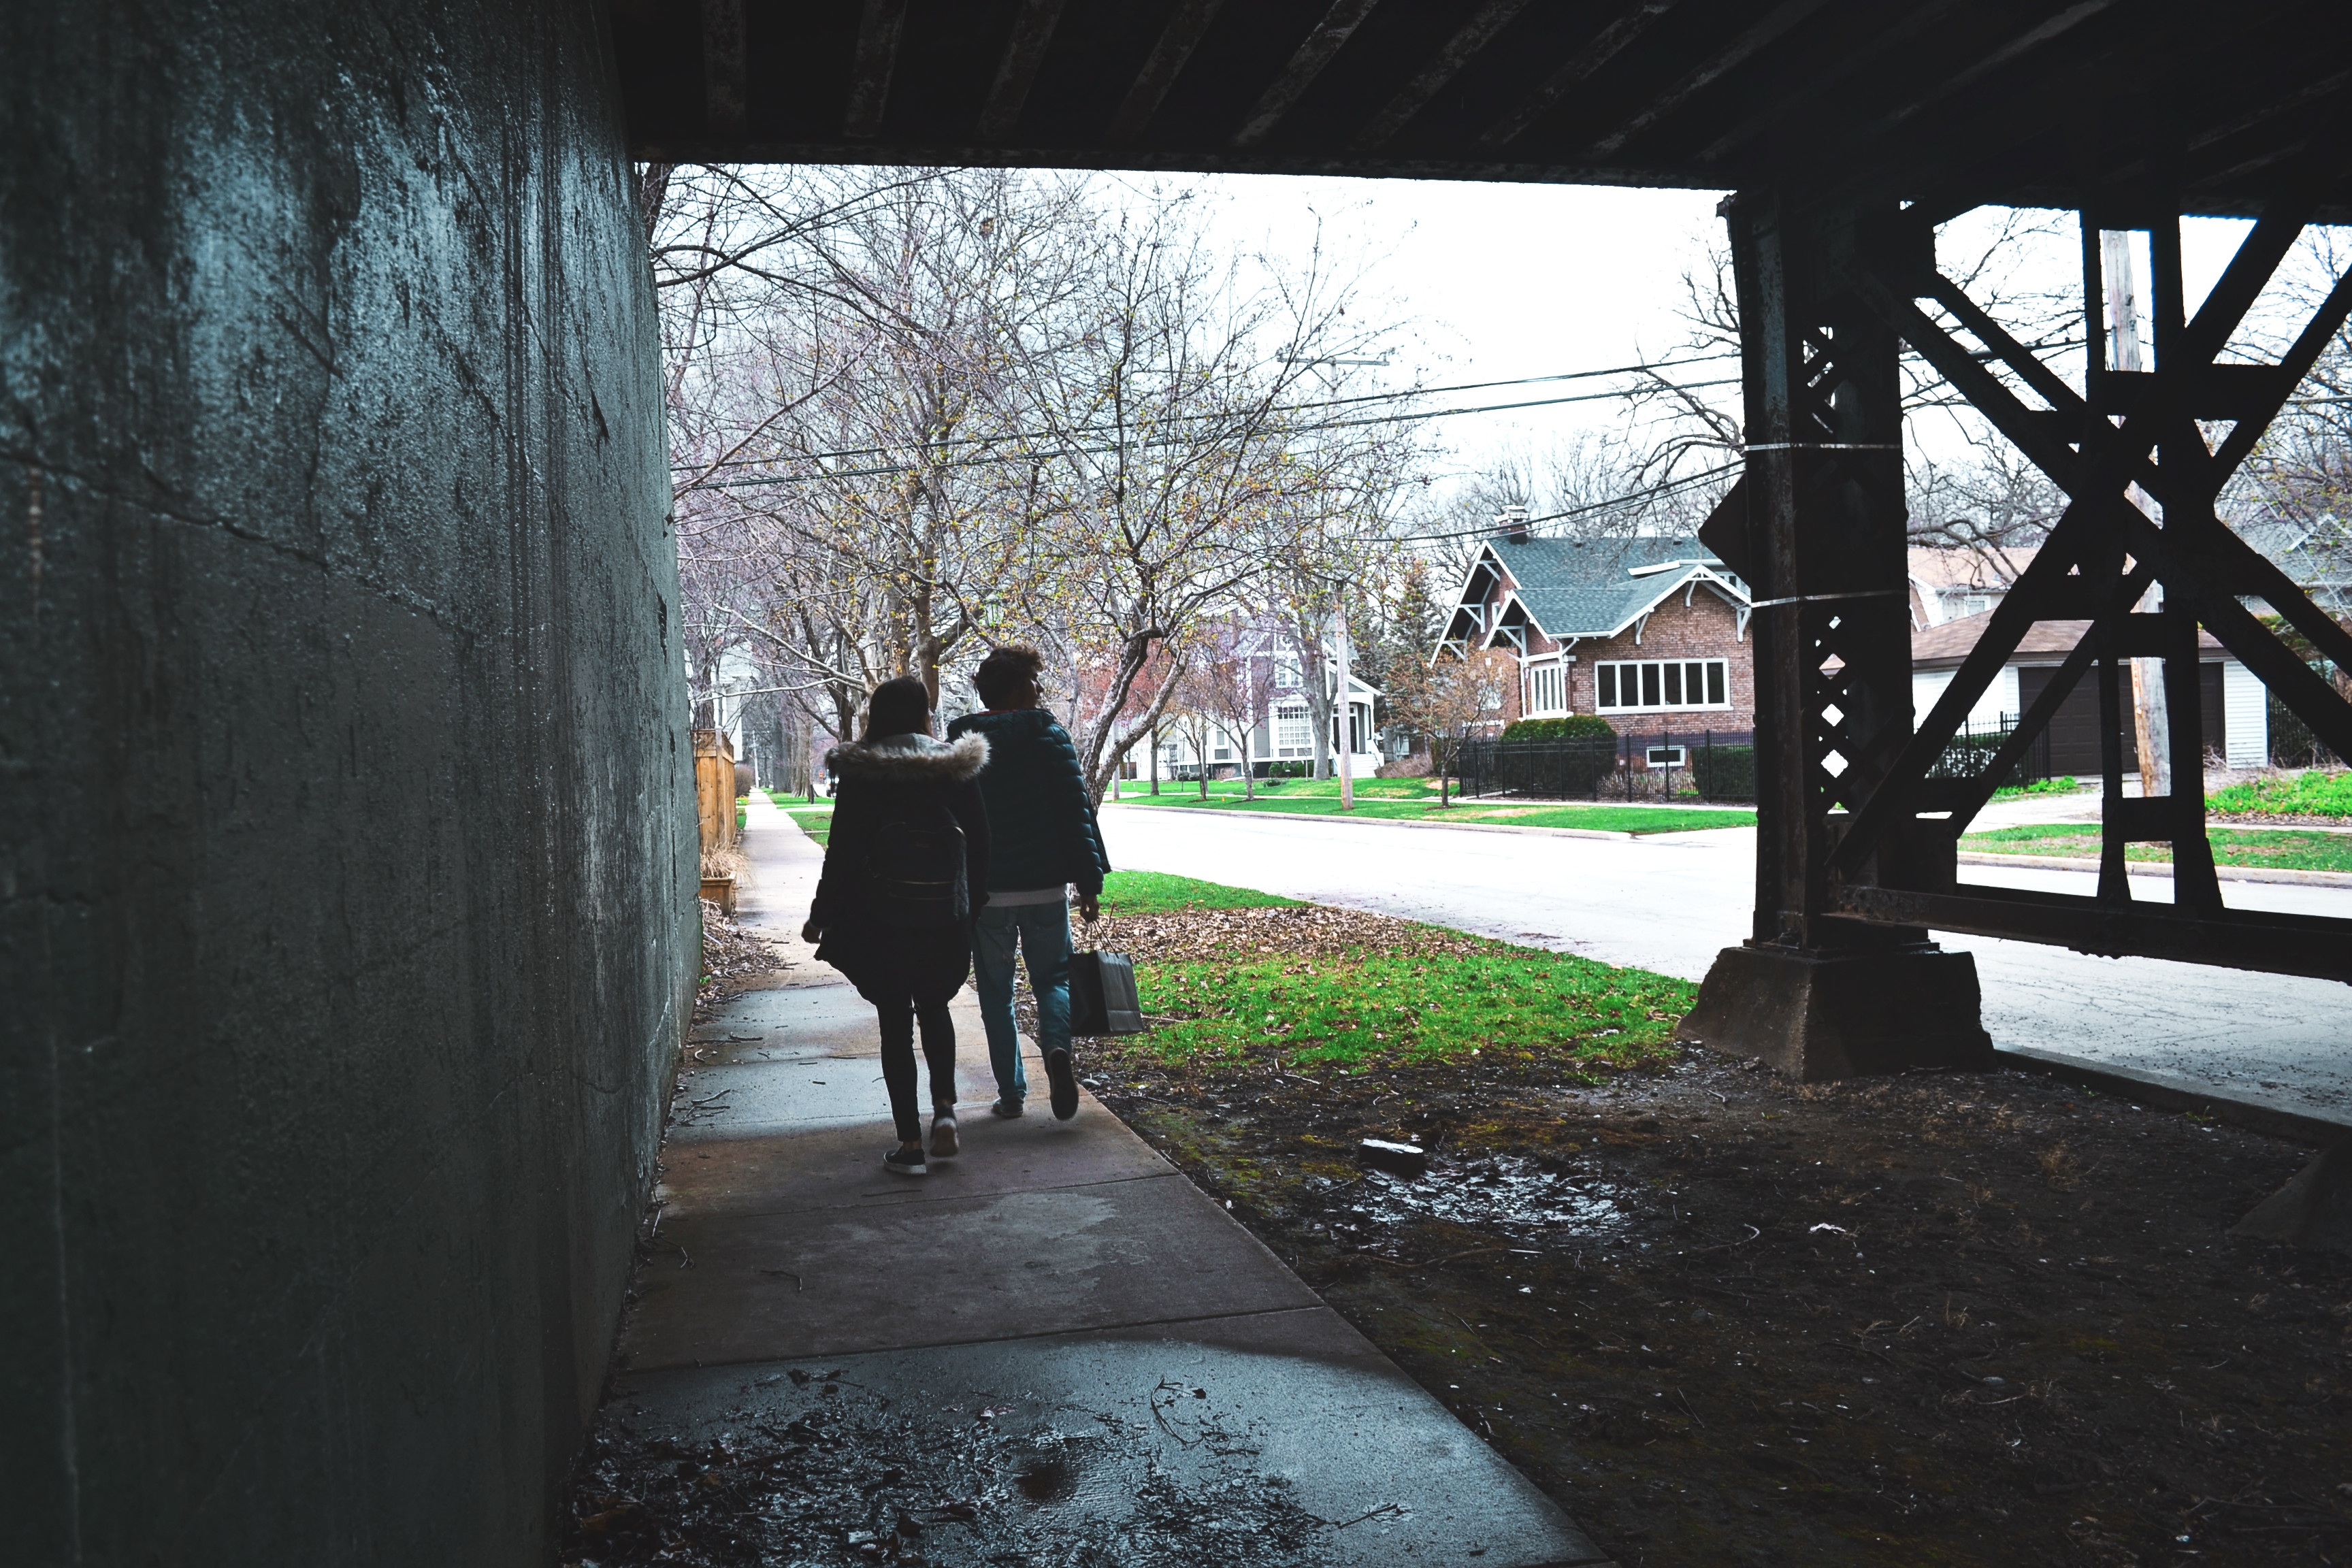
tree, road, street, urban area